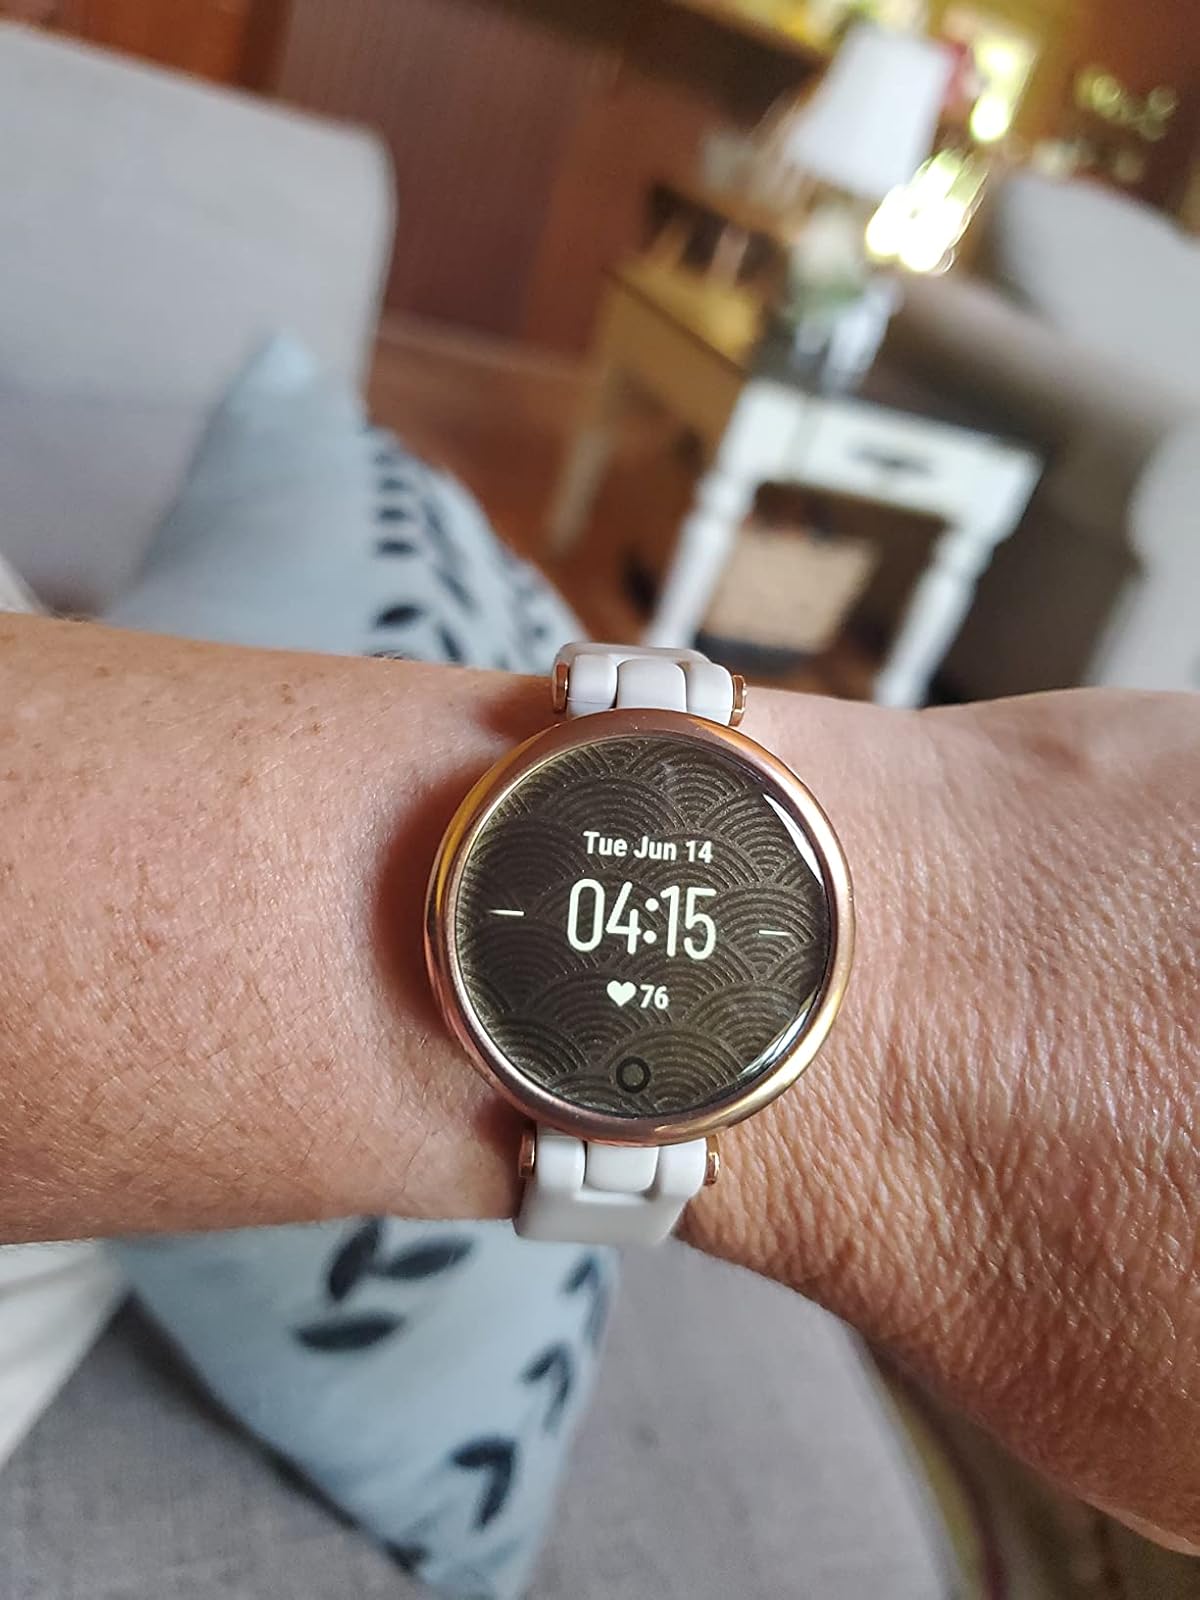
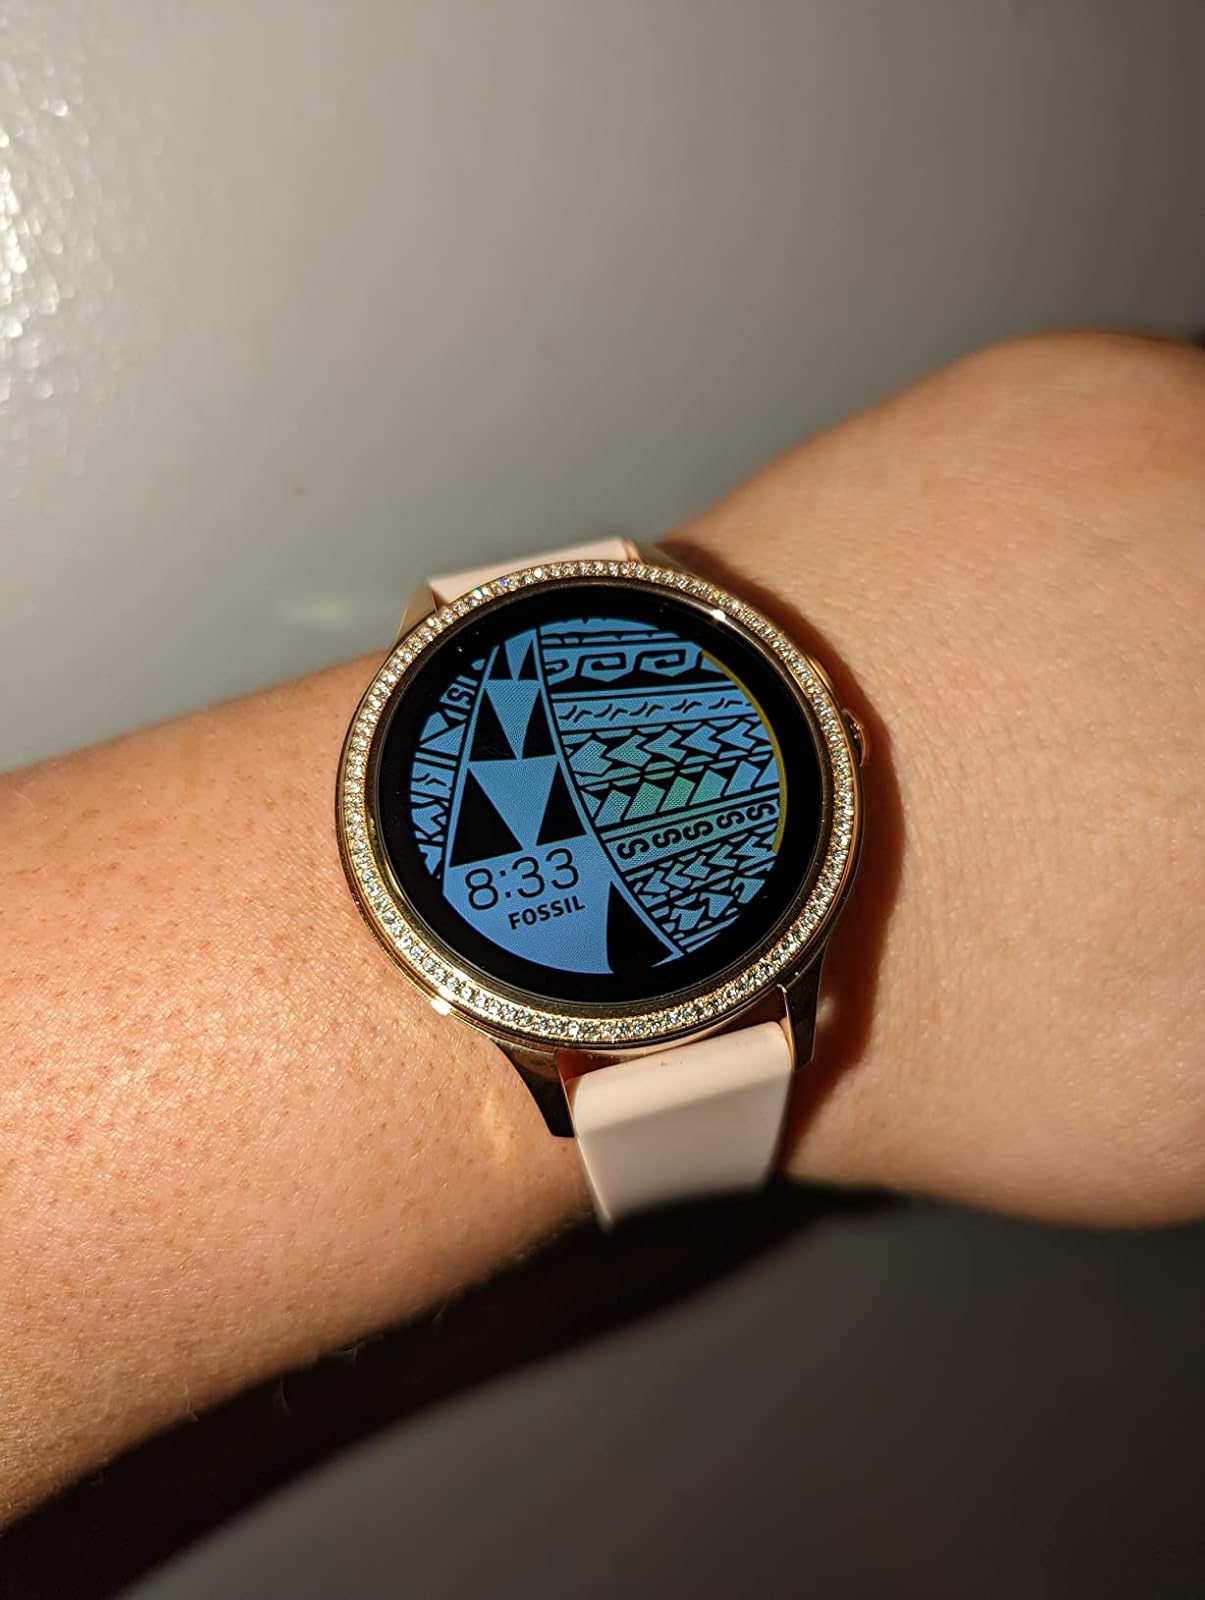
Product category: smartwatch
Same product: no